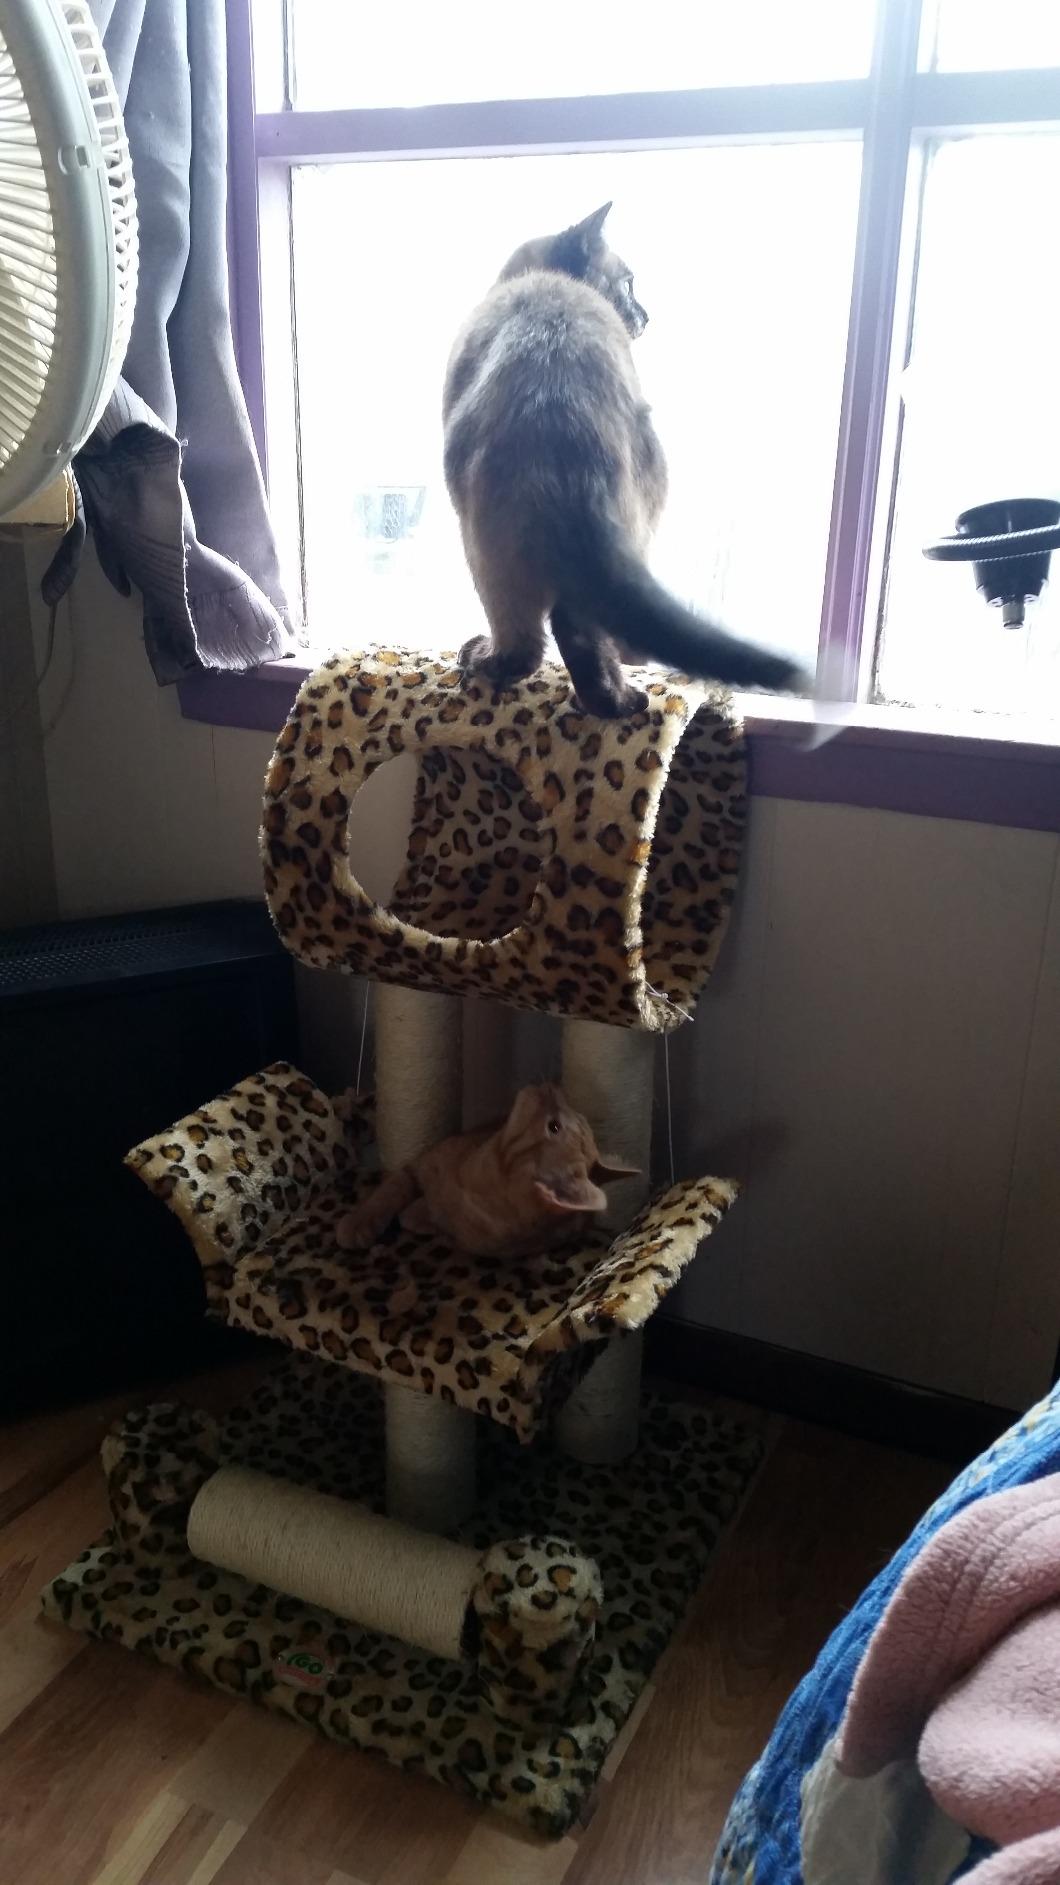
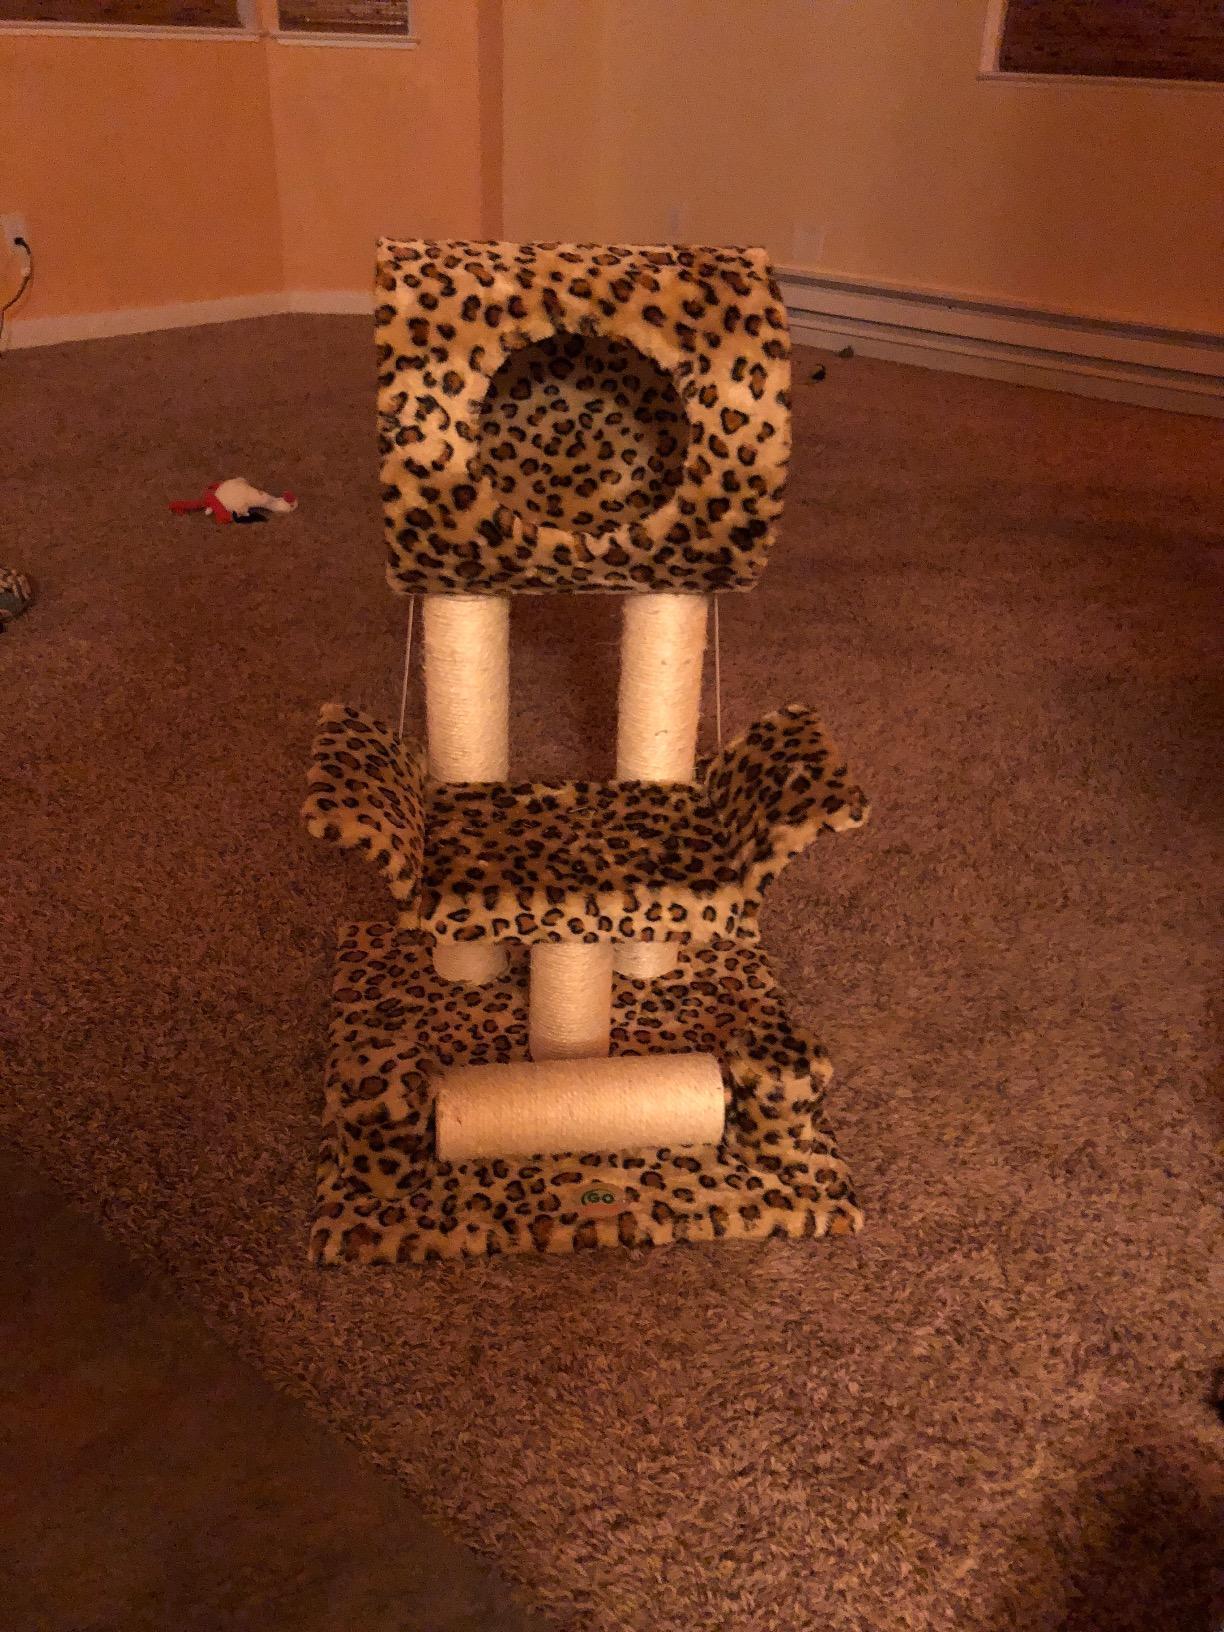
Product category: items_cat tree
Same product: yes